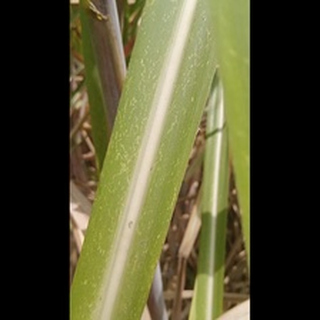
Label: sugarcane_mosaic